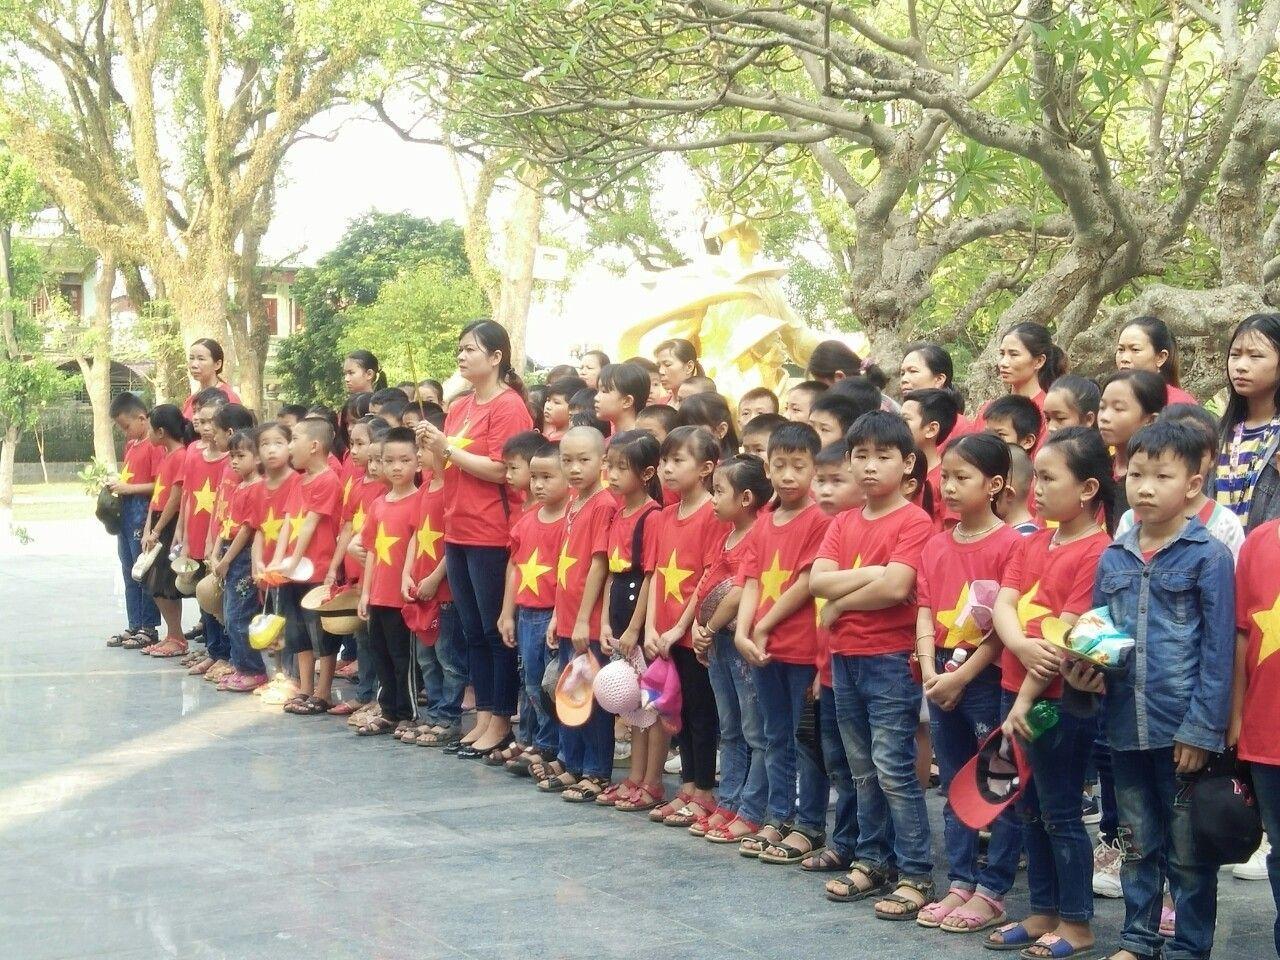
ở phía sau của nhóm người có sự xuất hiện của nhiều cây cổ thụ